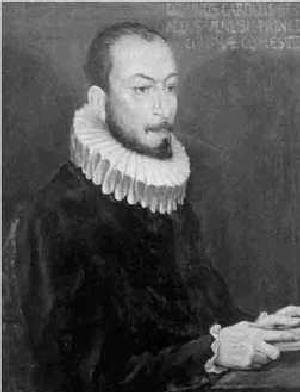
Monteverdi devient maître de chapelle de Saint-Marc de Venise.